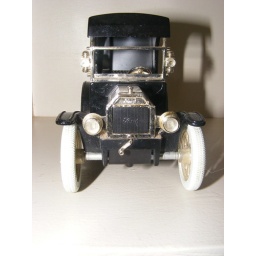
Watkins black car in front view